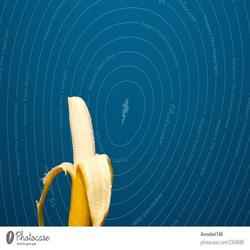
Label: Banana